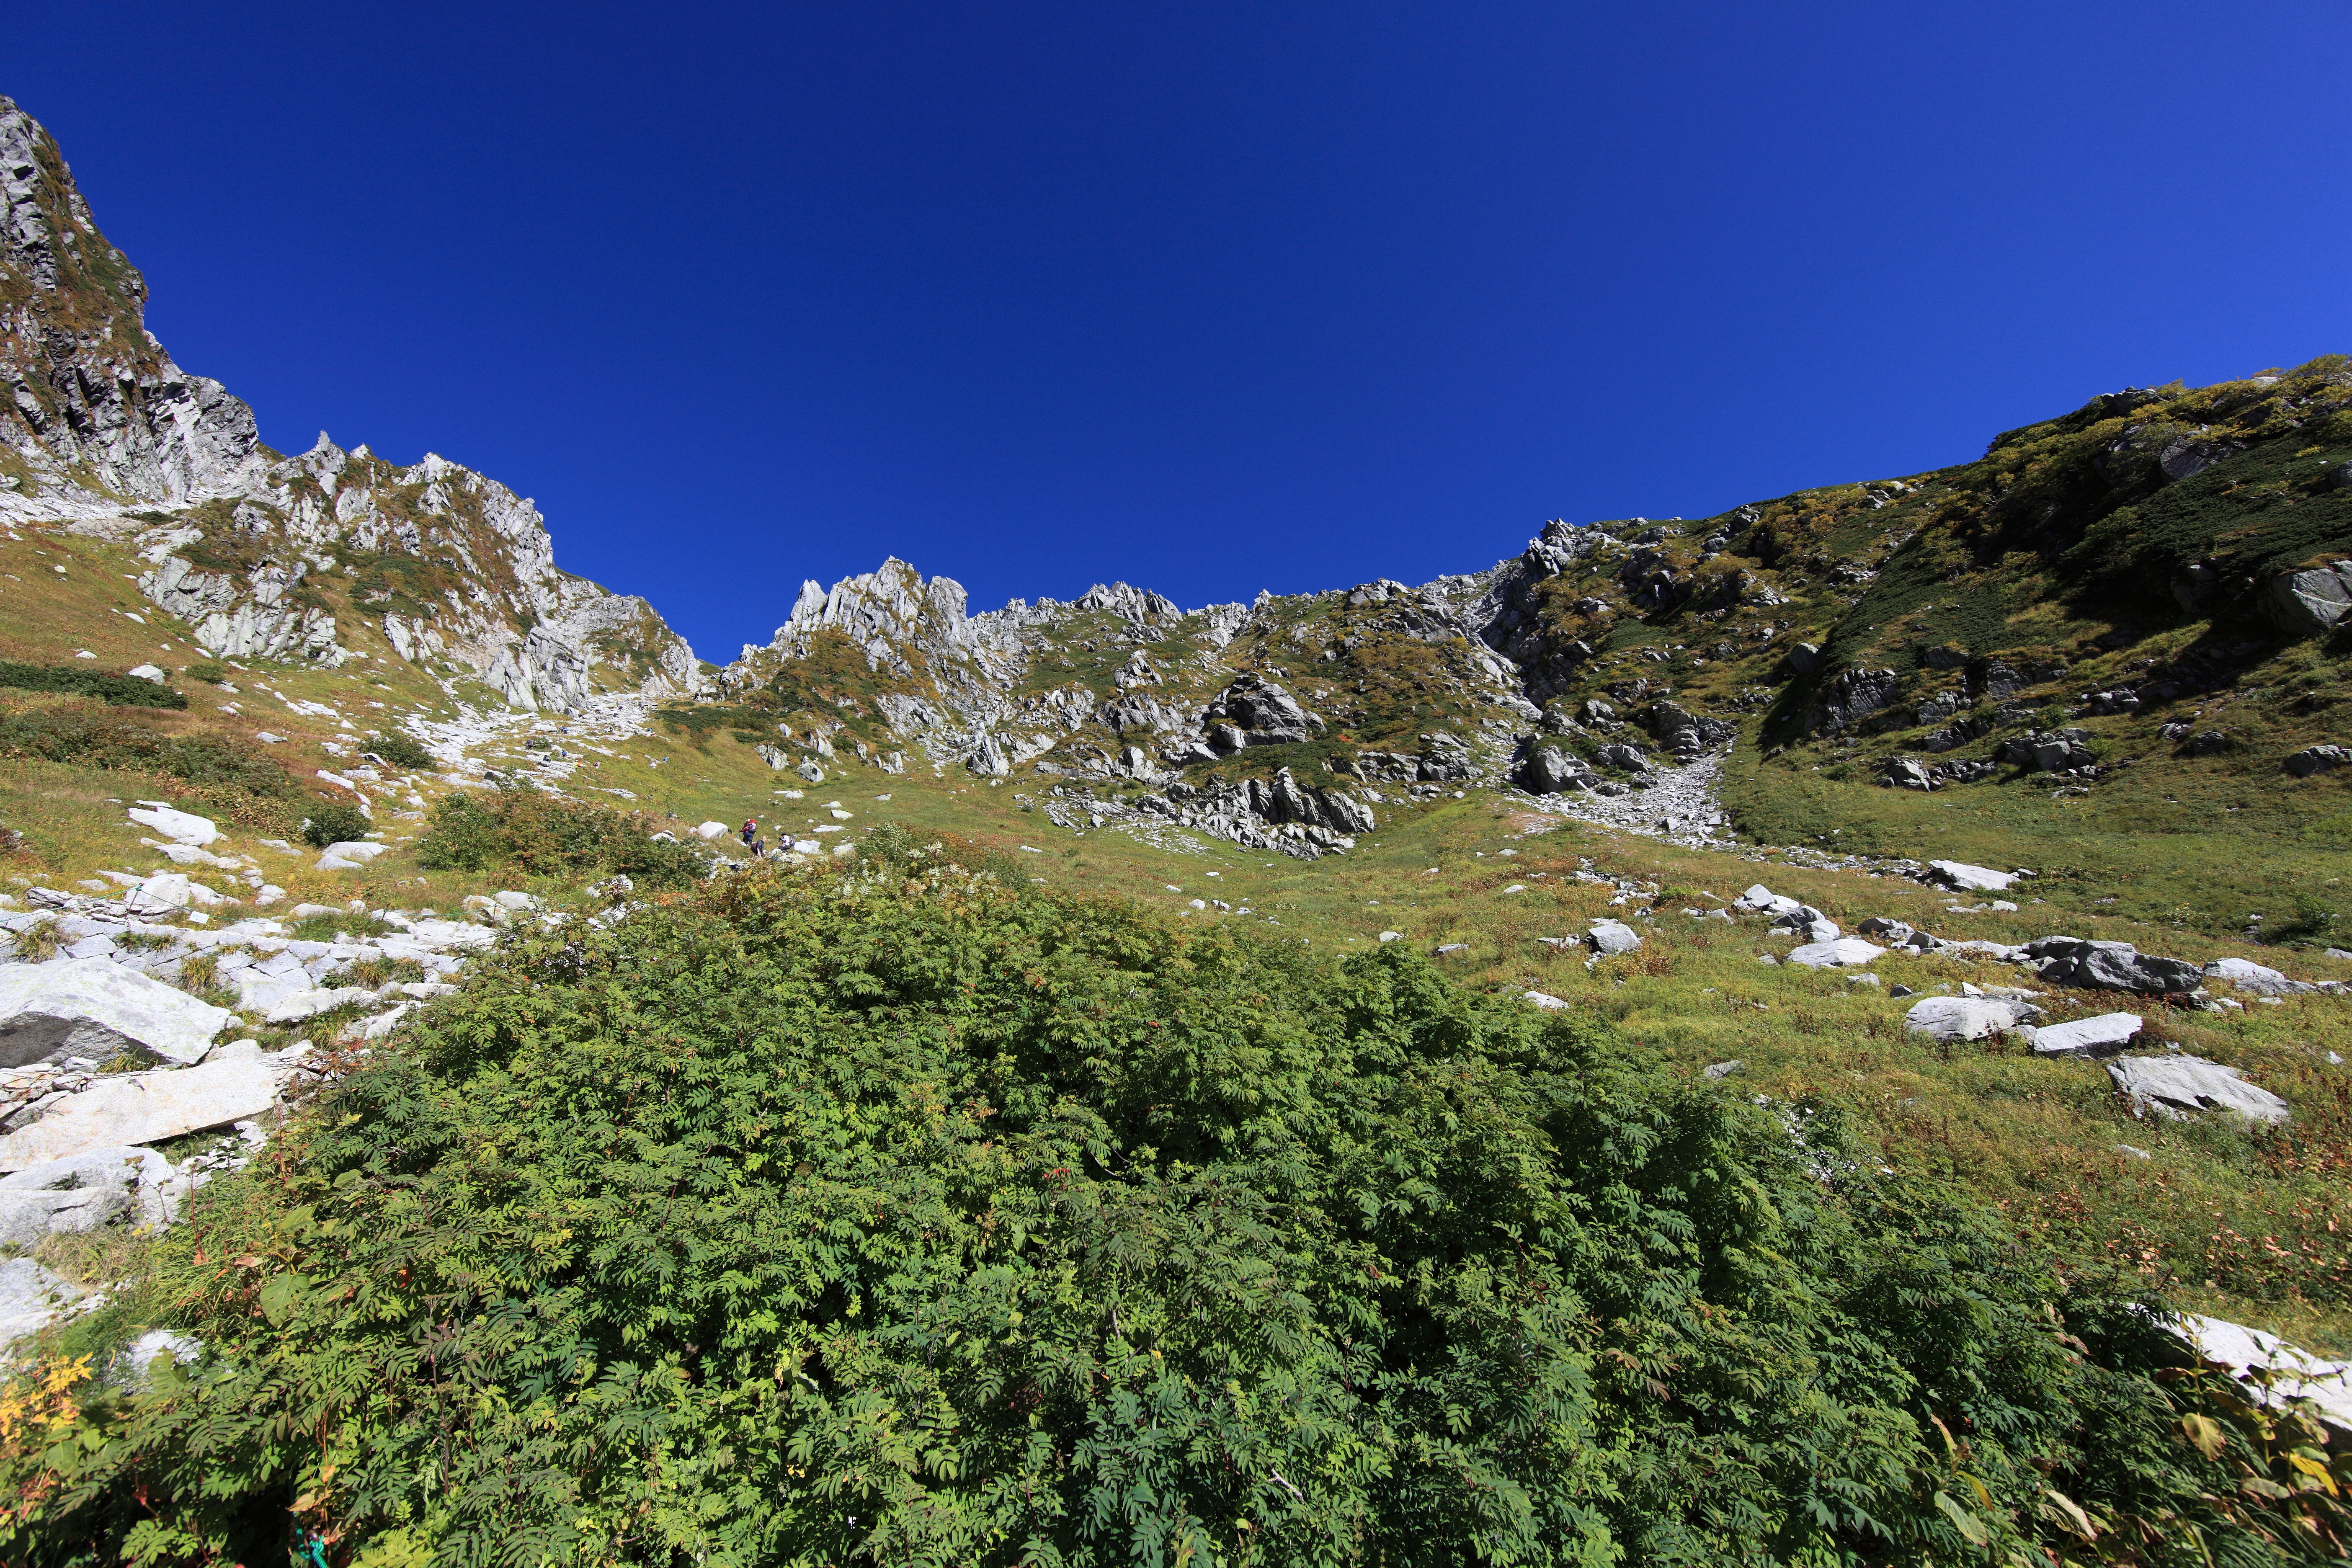
landscape, tree, wilderness, walking, mountain, plant, hiking, meadow, hill, flower, adventure, valley, mountain range, high, ridge, summit, cool image, alps, backpacking, plateau, 5d, hires, cirque, i, markii, ecosystem, hi, res, resolution, nagano, komagane, senjojiki, senjohjikikar, landform, mountain pass, geographical feature, mountainous landforms